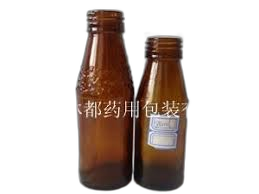
Waste category: glass